Grignard reaction

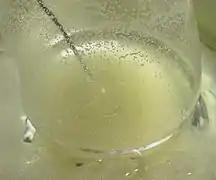

The Grignard reaction is an organometallic chemical reaction in which, according to the classical definition, carbon alkyl, allyl, vinyl, or aryl magnesium halides (Grignard reagent) are added to the carbonyl groups of either an aldehyde or ketone under anhydrous conditions. This reaction is important for the formation of carbon–carbon bonds.